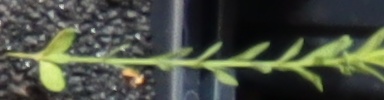
Label: Flax